Henry Clay Frick

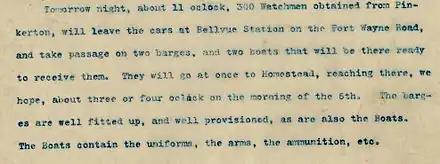
Frick's letter to Carnegie, describing the plans and munitions that will be on the barges when the Pinkertons arrive to confront the strikers in Homestead

Frick and Carnegie's partnership was strained over actions taken in response to the Homestead Steel Strike, an 1892 labor strike (technically a lockout) at the Homestead Works of the Carnegie Steel Company, by the Amalgamated Association of Iron and Steel Workers. At Homestead, striking workers, some of whom were armed, had locked the company staff out of the factory and surrounded it with pickets. Frick was known for his anti-union policy and as negotiations were still taking place, he ordered the construction of a solid board fence topped with barbed wire around mill property. The workers dubbed the newly fortified mill "Fort Frick". With the mill ringed by striking workers, Pinkerton agents planned to access the plant's grounds from the river. Three hundred Pinkerton detectives assembled on the Davis Island Dam on the Ohio River about five miles (8 km) below Pittsburgh at 10:30 p.m. on the night of July 5, 1892. They were given Winchester rifles, placed on two specially-equipped barges and towed upriver with the object of occupying the plant, to enable non-union workers to access the plant at a later date.